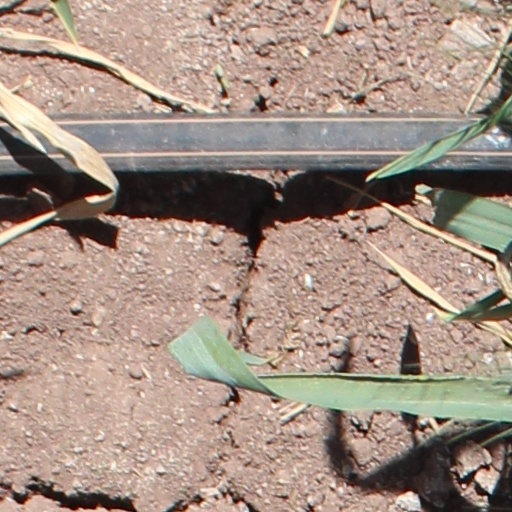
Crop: wheat